Finley Johnson Shepard

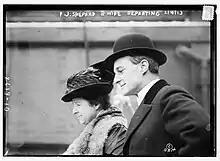
Finley Johnson Shepard and Helen Miller Gould, around 1910

Finley Johnson Shepard (October 8, 1867 – August 22, 1942) was an American executive at the Missouri Pacific Railroad.